Trent Beretta

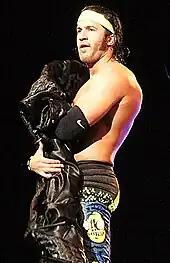
Beretta in a New Japan Pro-Wrestling ring in March 2015

On March 16, 2015, NJPW announced that Beretta would be returning to the promotion later that month as part of the Roppongi Vice tag team with Rocky Romero. His return match took place on March 22, when he teamed with Romero and Chaos stablemate Gedo to defeat Bullet Club (Kenny Omega, Matt Jackson and Nick Jackson) in a six-man tag team match. On April 5 at Invasion Attack 2015, Roppongi Vice defeated The Young Bucks to win the IWGP Junior Heavyweight Tag Team Championship. They lost the title back to The Young Bucks on May 3 at Wrestling Dontaku 2015. Later that month, Beretta entered the 2015 Best of the Super Juniors, where he finished with a record of four wins and three losses, failing to advance to the finals of the tournament. Following the tournament, Roppongi Vice received a rematch for the IWGP Junior Heavyweight Tag Team Championship in a three-way match, also involving reDRagon, but were again defeated by The Young Bucks on July 5 at Dominion 7.5 in Osaka-jo Hall.